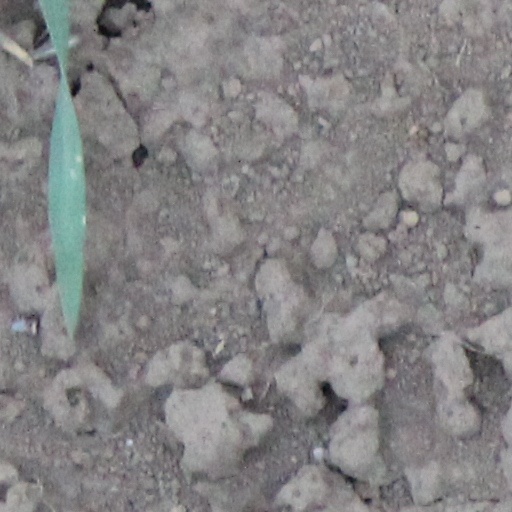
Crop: wheat